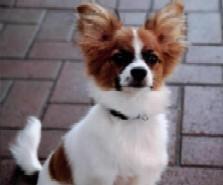
papillon